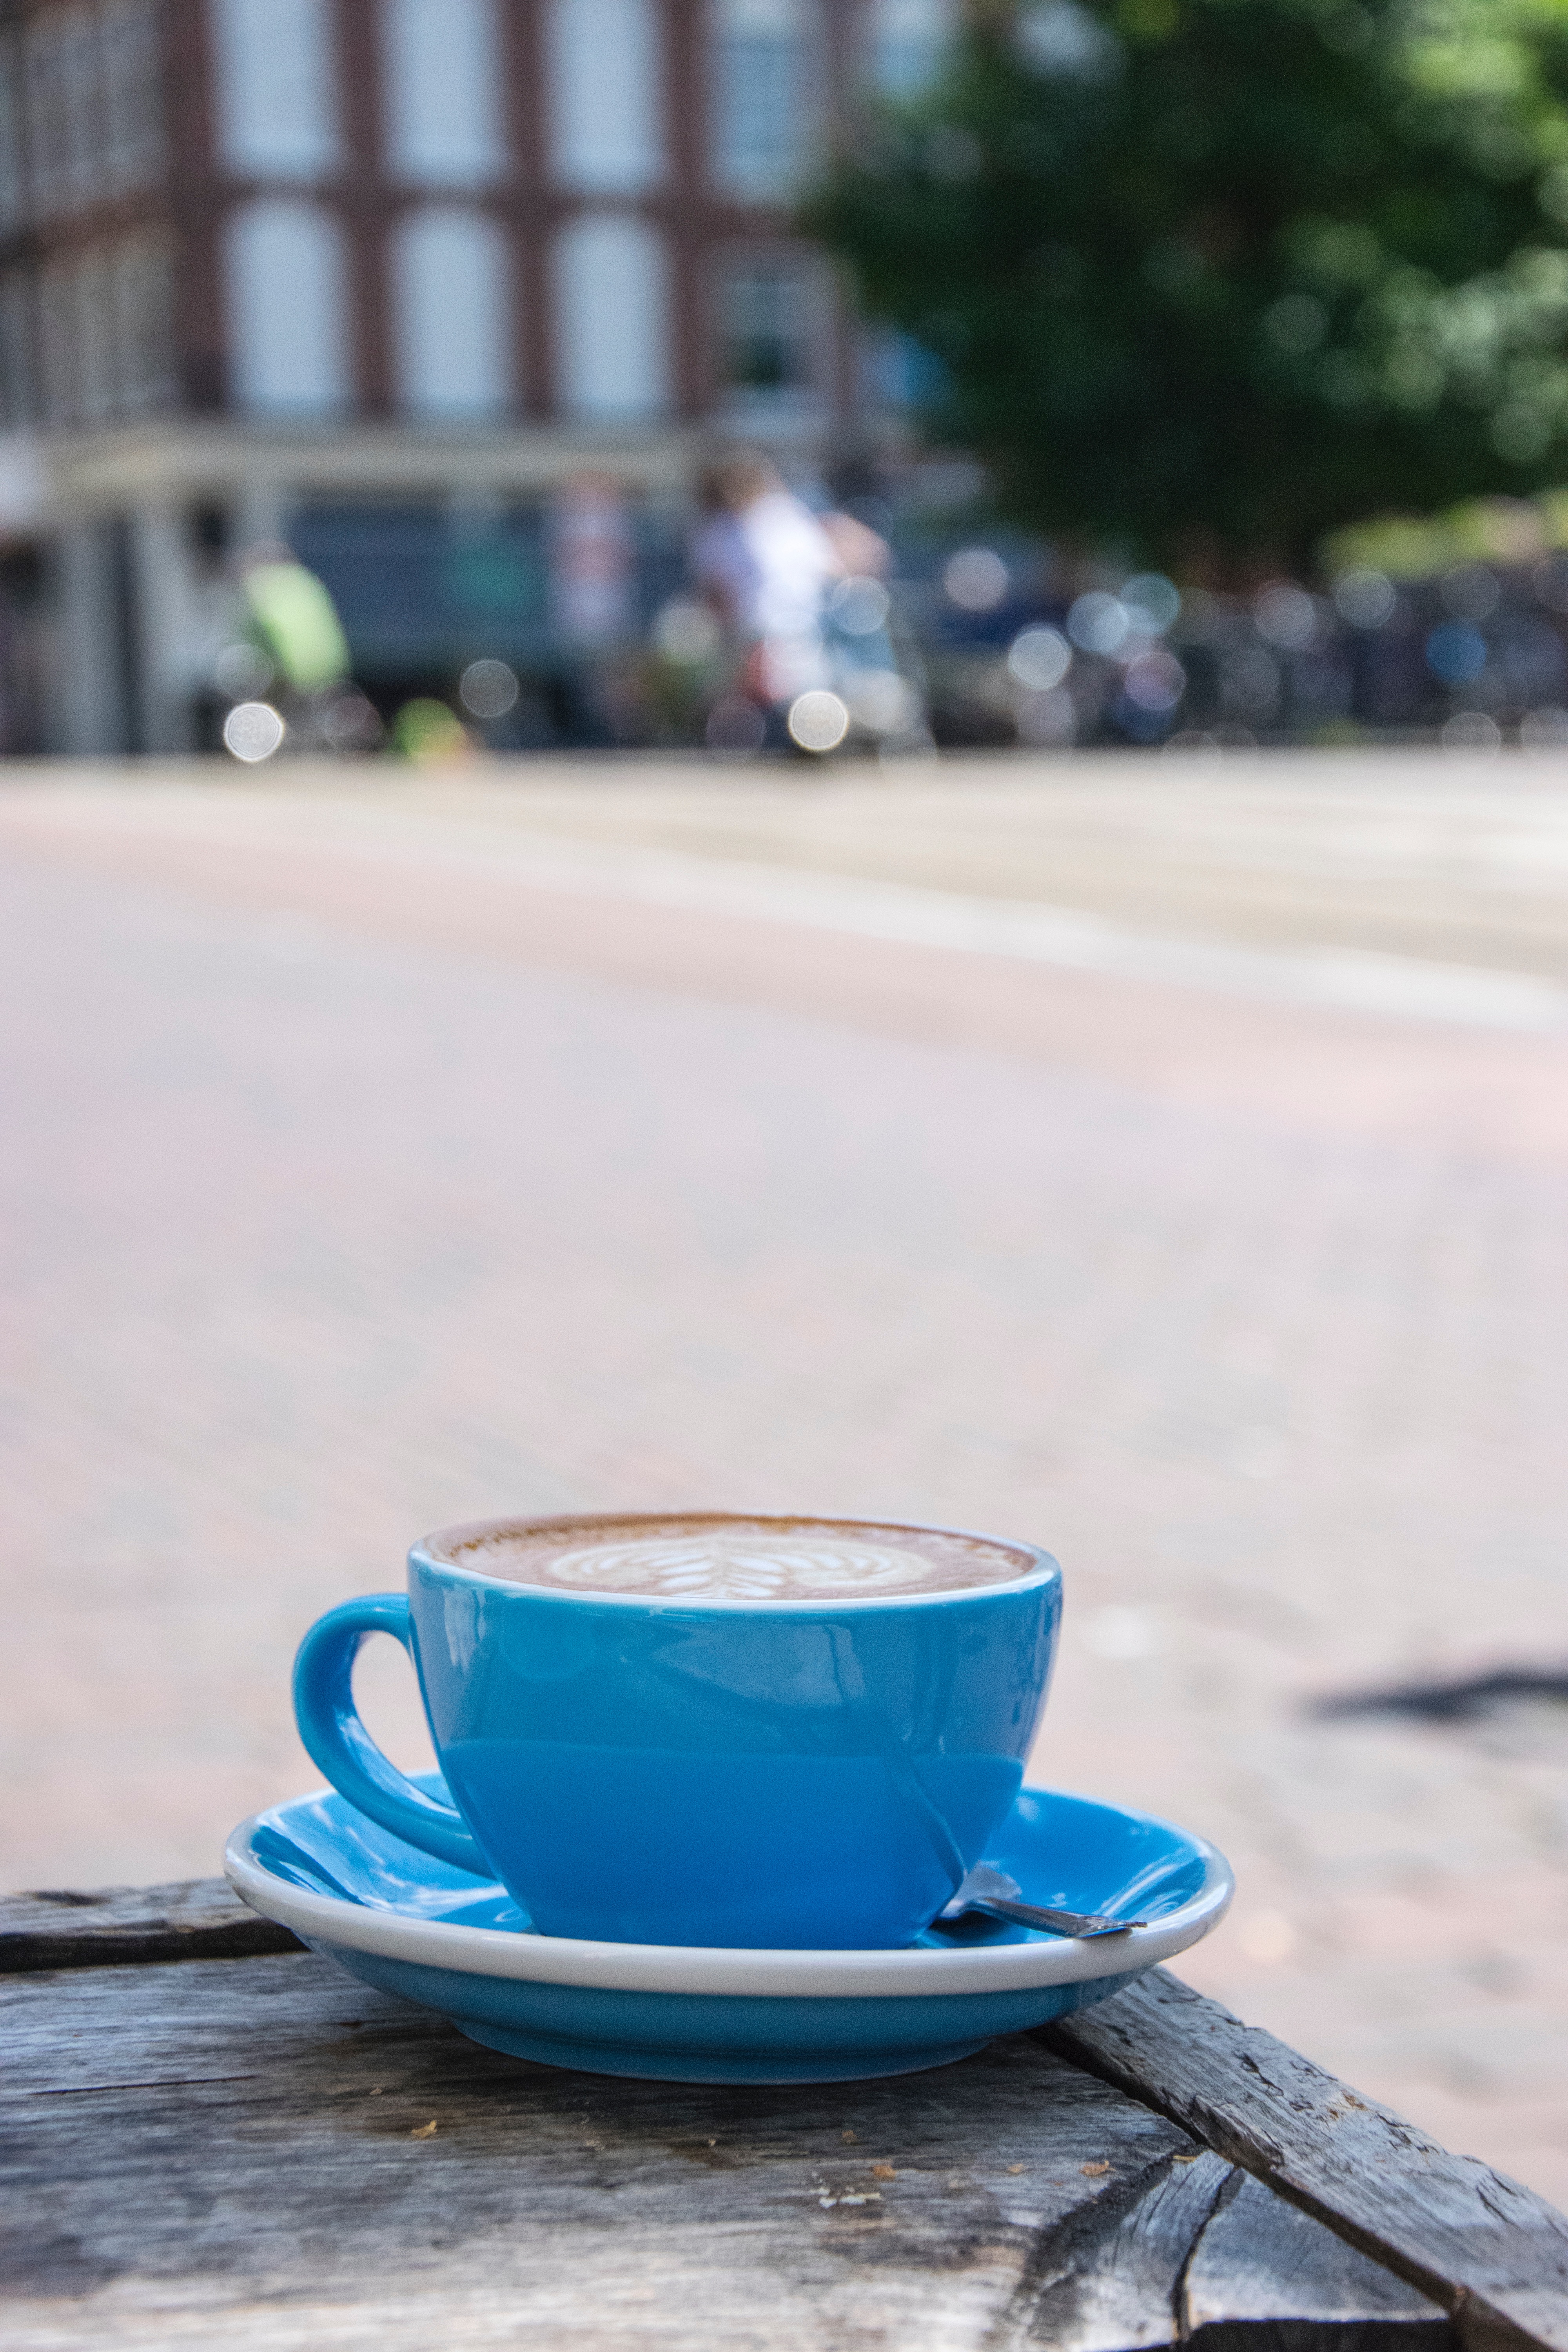
morning, green, drink, blue